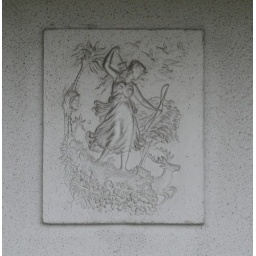
dirty girl in St. Pete Beach